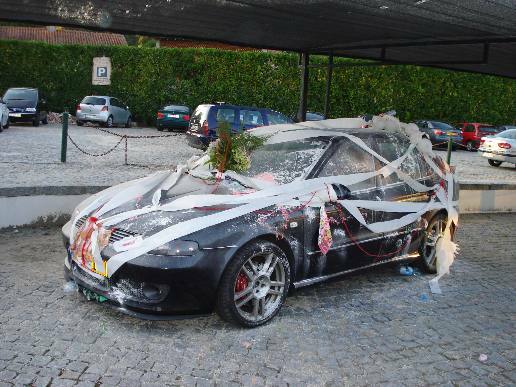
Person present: No